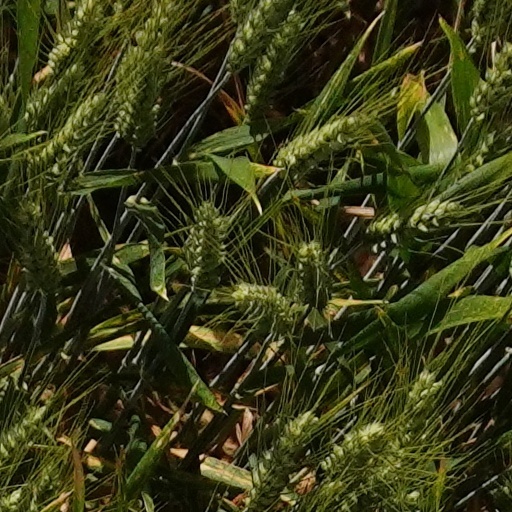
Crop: wheat